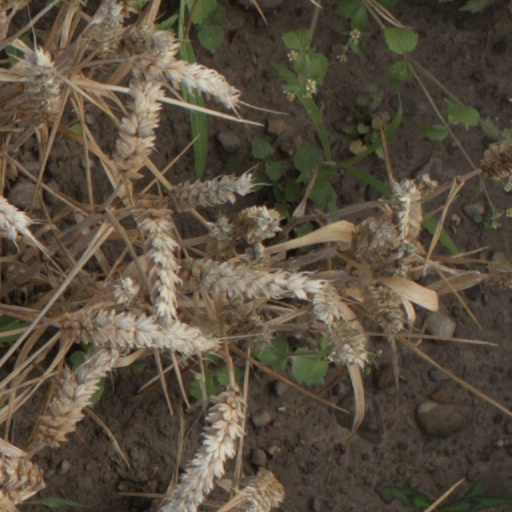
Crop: wheat